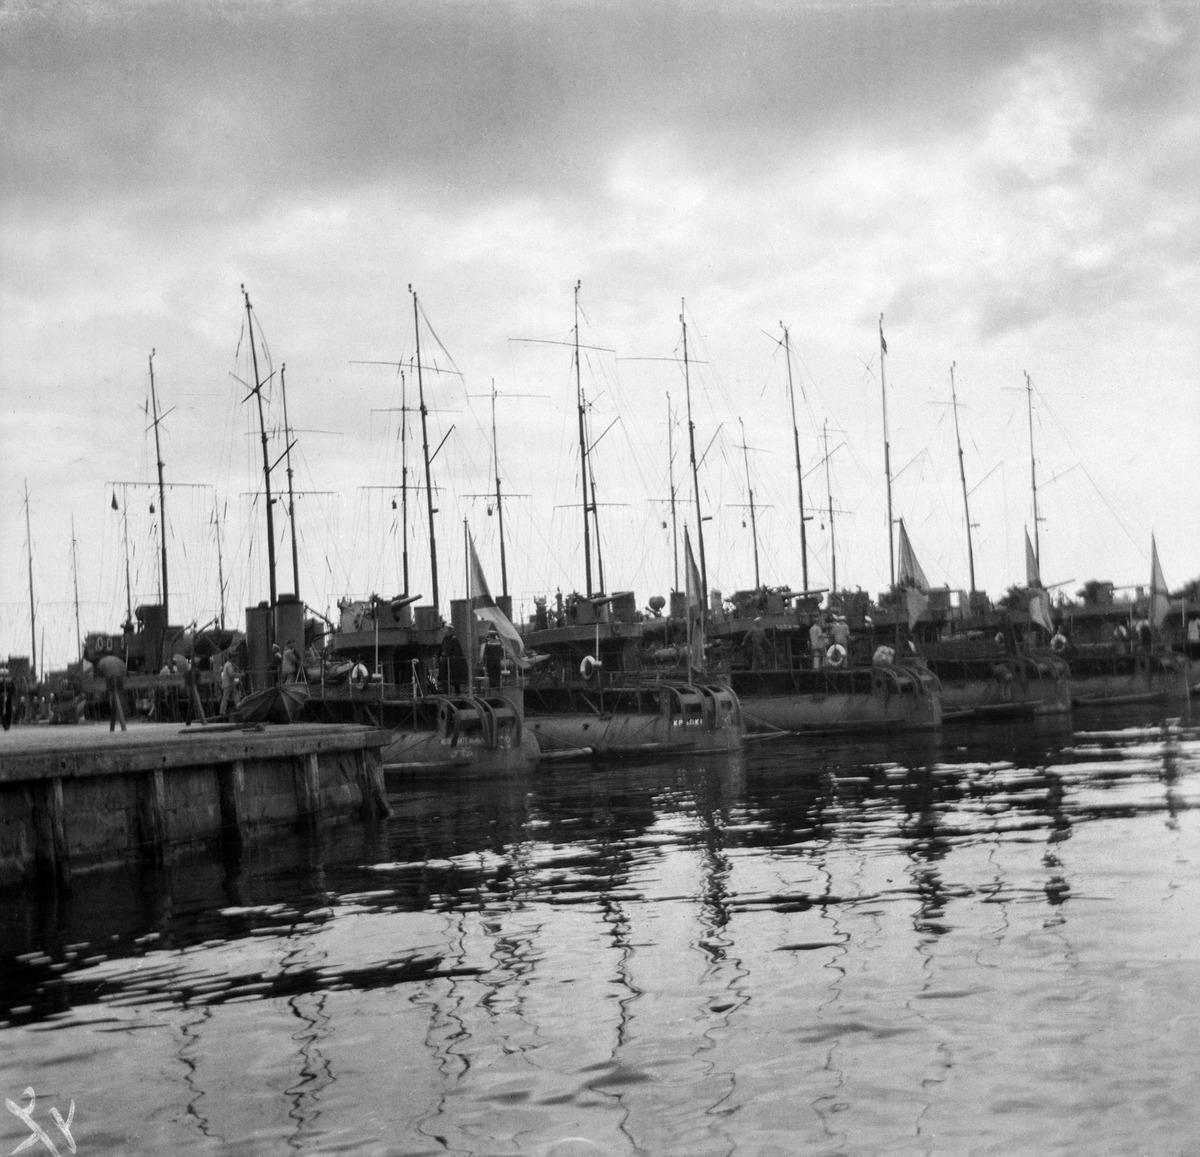
Ensimmäinen maailmansota
sisällön kuvaus: Ensimmäinen maailmansota. Venäläisiä sotalaivoja Katajanokan edustalla. mustavalkoinen
Kuvaaja: Timiriasew, Ivan, valokuvaaja
Ajankohta: kuvausaika 1914
Paikka: Suomi, Uusimaa, Helsinki, Katajanokka Helsinki, Helsinki
Aiheet: Venäjän keisarillinen armeija, sodat ensimmäinen maailmansota, laivat sota-alukset, laiturit